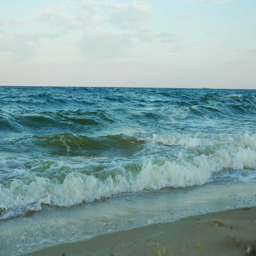
the beautiful sky with clouds .